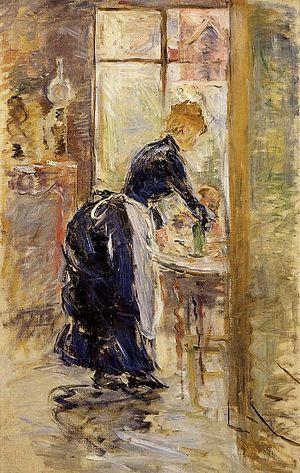
La petite servante